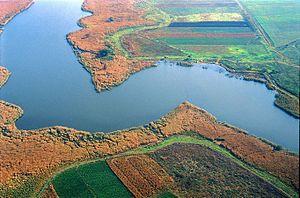
Cet article recense les zones humides de Bulgarie concernées par la convention de Ramsar.
Après une période où l'on a cherché à cartographier les espèces, puis les habitats, avec une approche plus écosystèmique et de réseau, on cherche aussi à produire une cartographie des corridors biologiques qui s'attache à répertorier, hiérarchiser et cartographier les corridors biologiques, c’est-à-dire les lieux ou réseaux de lieux réunissant les conditions de circulation d'une ou plusieurs espèces dans le paysage, et le cas échéant sous la terre et dans les milieux aquatiques.
Une roselière est une mégaphorbiaie en zone humide en bordure de lacs, d'étangs, de marais ou de bras morts de rivière où poussent des plantes de la famille des roseaux, principalement des roseaux communs, des massettes, des baldingères faux-roseaux, et des scirpes. Une roselière monospécifique sera appelée phragmitaie si elle est composée exclusivement de roseaux communs et typhaie si elle n'est formée que de massettes. En régression, de même que les zones humides depuis plusieurs siècles, elle abrite néanmoins de nombreuses espèces, et a une valeur écopaysagère qui la fait en général considérer comme habitat d'intérêt patrimonial.